Robert Peake the Elder

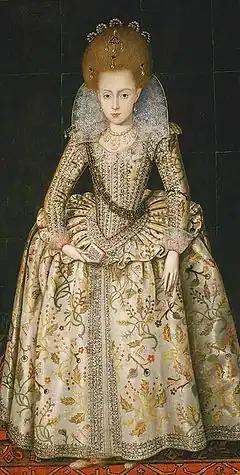
Princess Elizabeth, later Queen of Bohemia, 1606; her grandson inherited the English throne as George I.

At the beginning of the 1590s, the full-length portrait came into vogue and artistic patrons among the nobles began to add galleries of such paintings to their homes as a form of cultural ostentation. Peake was one of those who met the demand. He was also among the earliest English painters to explore the full-length individual or group portrait with active figures placed in a natural landscape, a style of painting that became fashionable in England. As principal painter to Prince Henry, Peake seems to have been charged with showing his patron as a dashing young warrior.